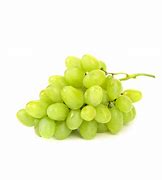
Label: Grapes